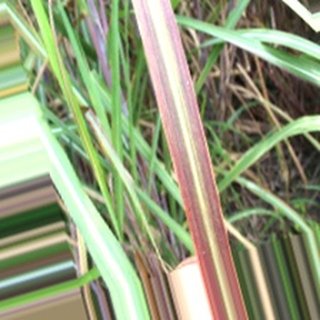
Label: sugarcane_bacterial_blight